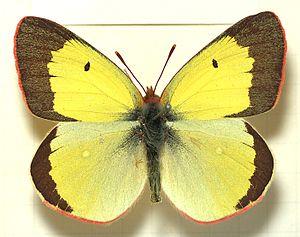
Colias est un genre de lépidoptères de la famille des Pieridae et de la sous-famille des Coliadinae.
Le Solitaire est un lépidoptère de la famille des Pieridae, de la sous-famille des Coliadinae et du genre Colias.